List of Xbox games

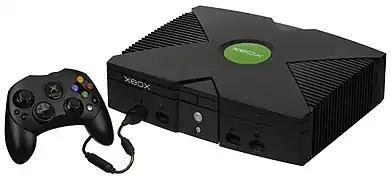
The Xbox

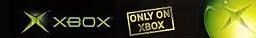
Official Xbox Banner used on games exclusive to Xbox

The Xbox is Microsoft's first home video game console, released during the sixth generation of video games. There are a total of titles on this list. This list does not include Xbox Live Arcade games, demos, or bonus discs. For games that were announced or revealed to be in development for the original Xbox, but never released, see the list of cancelled Xbox games.